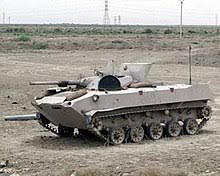
Label: BMD